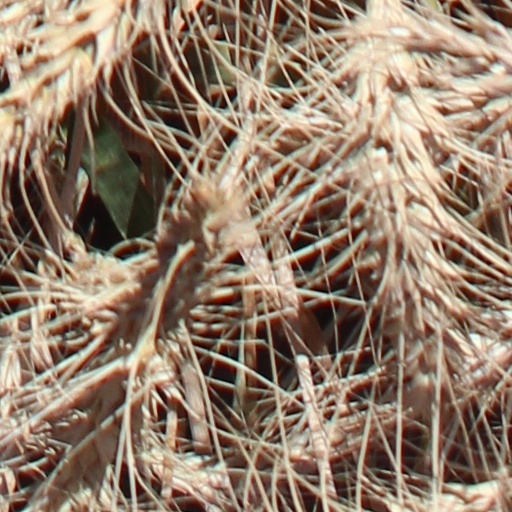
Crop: wheat